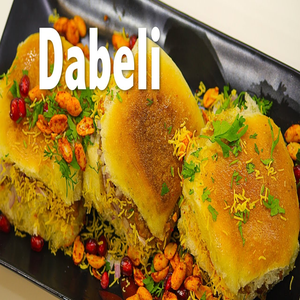
Dish: dabeli